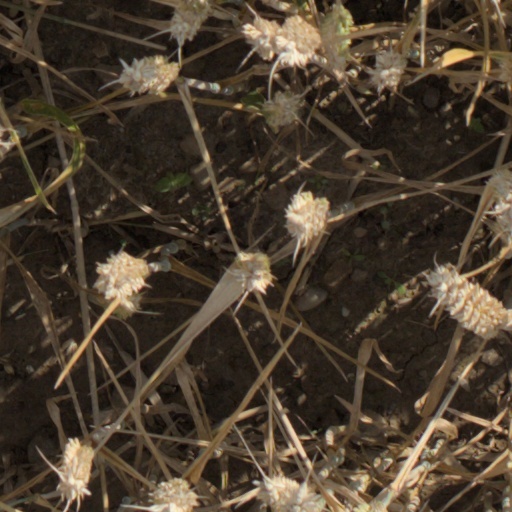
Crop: wheat